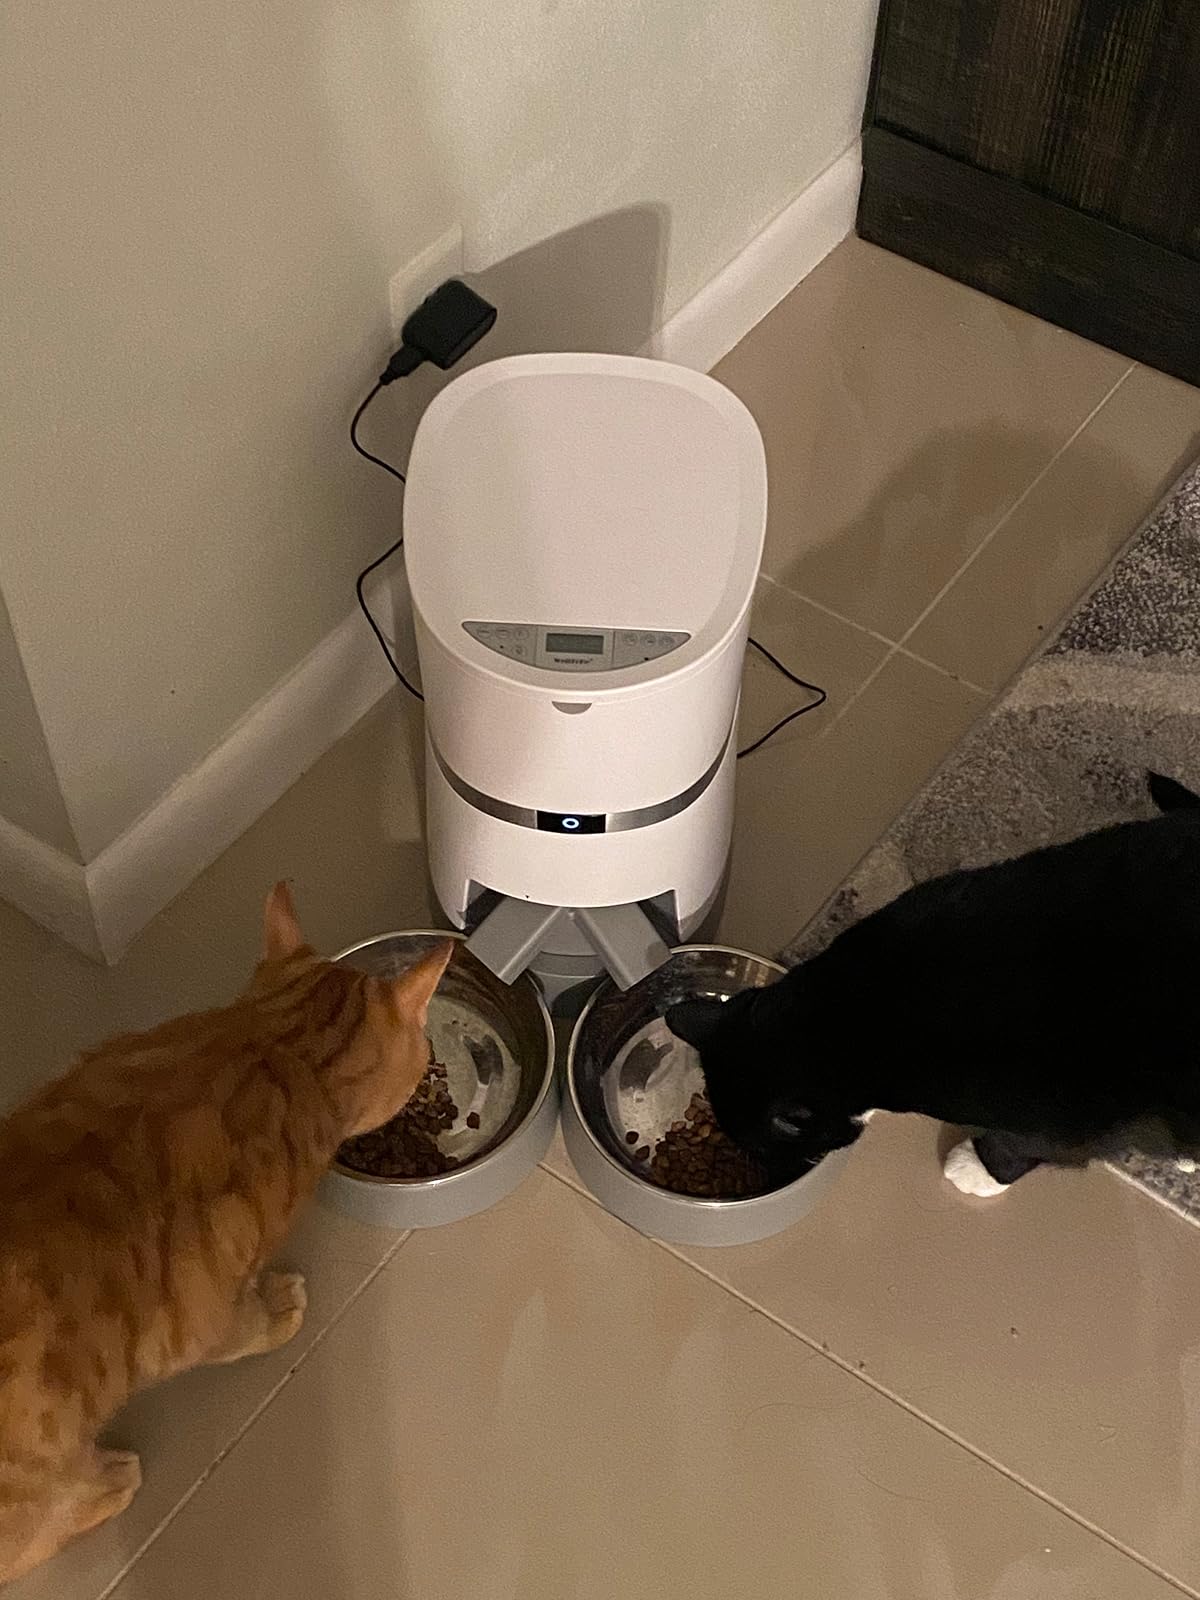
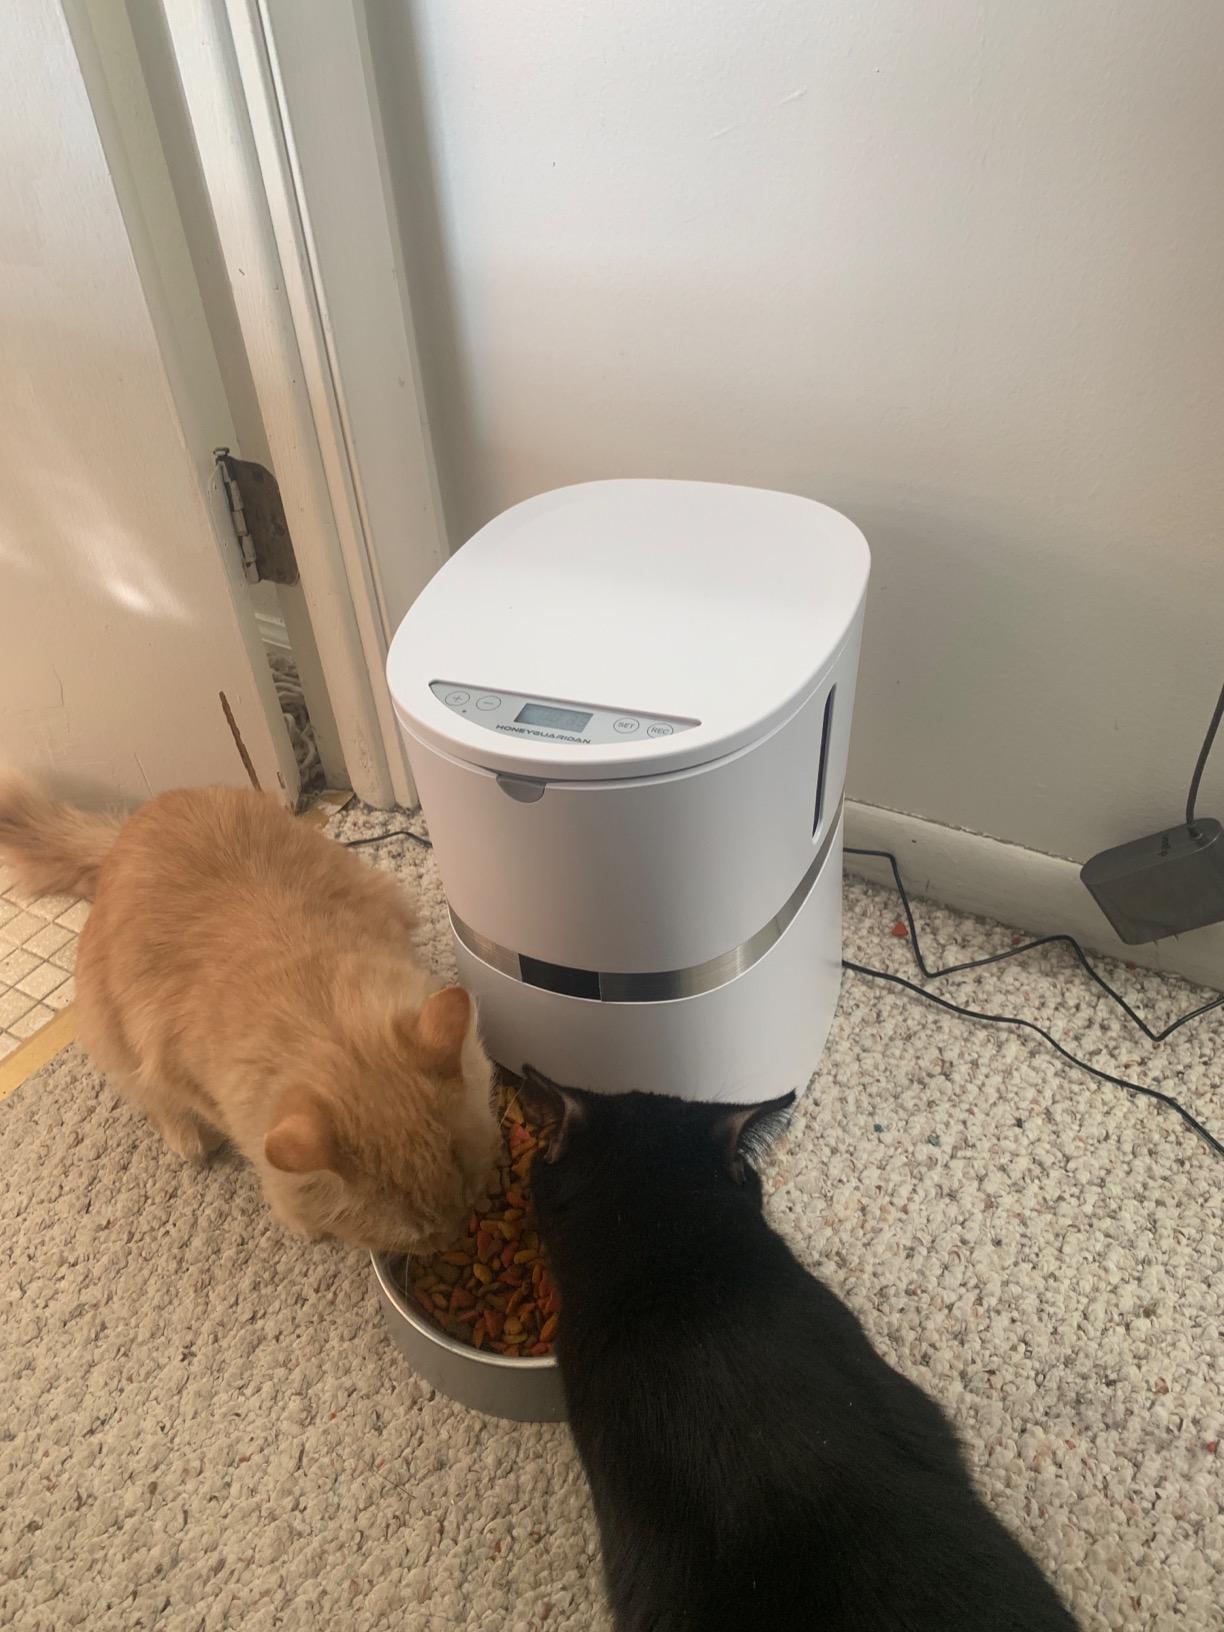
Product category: items_feeder
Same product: no